Saved from the Titanic

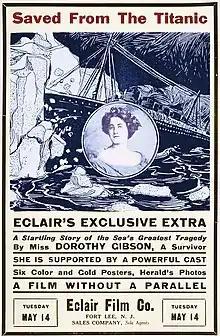
Retinted 1912 advertisement of film

Saved from the Titanic was a 1912 American silent short film starring Dorothy Gibson, an American film actress who survived the sinking of the RMS "Titanic" on April 15, 1912. Premiering in the United States just 31 days after the event, it was the earliest dramatization of the tragedy.